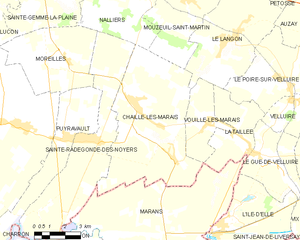
Carte des communes françaises Chaillé-les-Marais